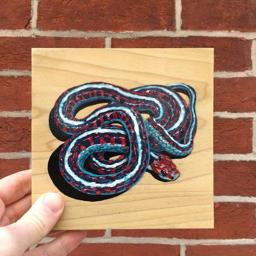
Animal: snakes